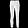
Label: Trouser